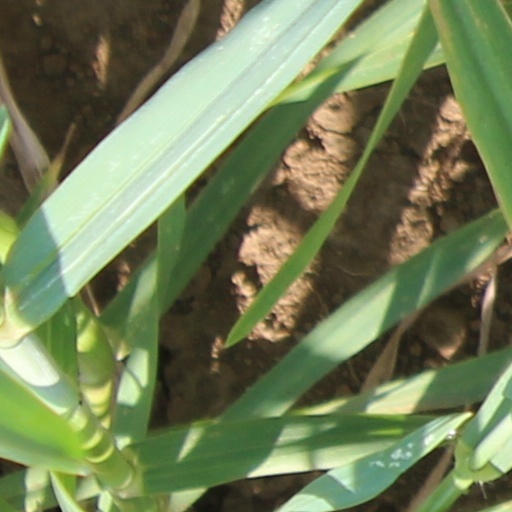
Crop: wheat